Plug-in electric vehicles in Europe

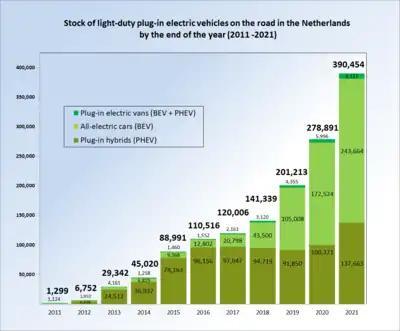
Stock of light-duty plug-in electric vehicles on the road in the Netherlands from 2011 to 2021.

, there were 390,454 highway-legal light-duty plug-in electric vehicles in use in the Netherlands, consisting of 137,663 fully electric cars, 243,664 plug-in hybrid cars, and 9,127 light duty plug-in commercial vehicles. The fleet in circulation of plug-in electric passenger cars represented 4.3% of all passenger cars in Dutch roads at the end of 2021, up from 3.1% in 2020. , the Netherlands listed as the European country with the largest charging infraestructure per plug-in vehicle (EVSE/EV), with over 85,000 public charging points nationwide.